David Cay Johnston

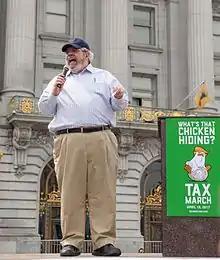
Johnston speaking at the San Francisco Tax Day March, April 2017

Like columnist Steven Pearlstein, Johnston has won praise for his writing even though he has no degree in economics. Johnston studied economics at the University of Chicago graduate school and six other colleges, earning the equivalent of six years of college credits but no awarded degree, because he took upper level and graduate level courses almost exclusively, and did not remain at any one school long enough.